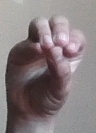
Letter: ha